Shimson Kleuger

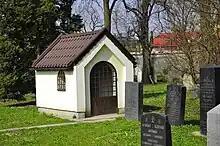
Kleuger's ohel at the Jewish cemetery in Oświęcim

In 1939, when the World War II broke out, Szymon was 14 years old. He witnessed the gradual liquidation of the Jewish community in Oświęcim and probably saw the Nazis set fire to and destroy the Great Synagogue in September 1939. In 1941, probably together with part of his family, he ended up in the ghetto in Będzin (Bendsburg). During the liquidation of the ghetto, he was first sent to the Blechhammer camp (Auschwitz-Birkenau sub-camp in Kędzierzyn-Koźle), and then to the Buchenwald and Gross Rosen camps. His KZ number was 179539.